8 South African Infantry Battalion

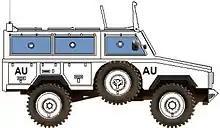
Mamba Mk 2 APC used by 8 SAI in peacekeeping operations

8 SAI is equipped with Ratel 20 Infantry Fighting Vehicles, Ratel Mortar Platform Vehicles, Ratel Command Vehicles with mounted machine guns, Ratel 90s and Ratel 81s, Kwevoel 100 Armoured Trucks for IFV Recovery, field maintenance, fuel bunkers and water provision, Samil 50 and 100 logistics trucks, Samil 20 trucks for its organic field workshops, Casspir APCs for its forward artillery observation party, and Rinkhals Field Ambulances. 8 SAI has also used Buffel IFVs and Mambas at various stages in its history. Ratel mounted weapons include the Denel Land Systems GI-2 Quick Firing Cannon (QFC) (Ratel mounted), breech-loading mortar (Ratel mounted), Browning M1919 Machine gun and the Browning M2 Machine gun.